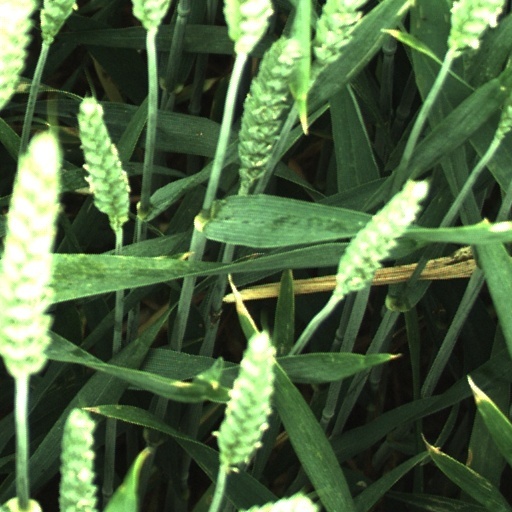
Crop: wheat